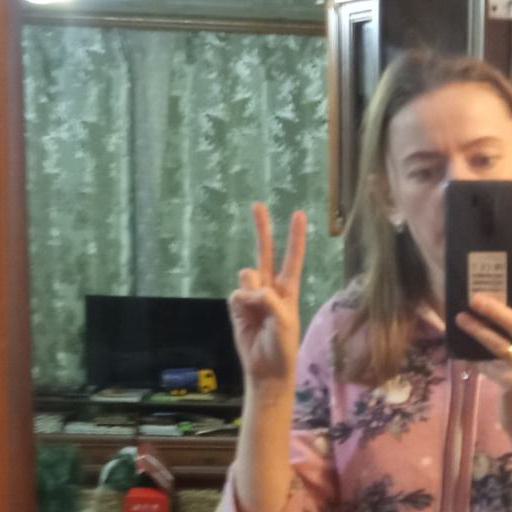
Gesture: peace